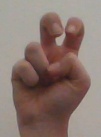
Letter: toot